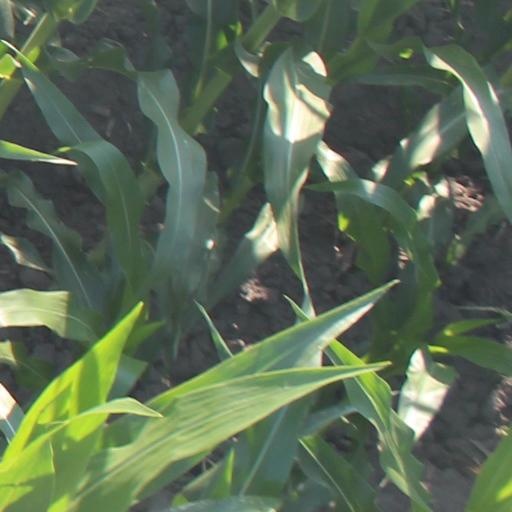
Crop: maize; corn